Massimo Sarmi

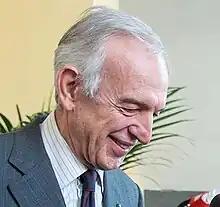
Massimo Sarmi 2014

In 1995 he became the managing director of the newly established TIM, a position that he left in 1998 and took the position of codirector for the parent company Telecom Italia.